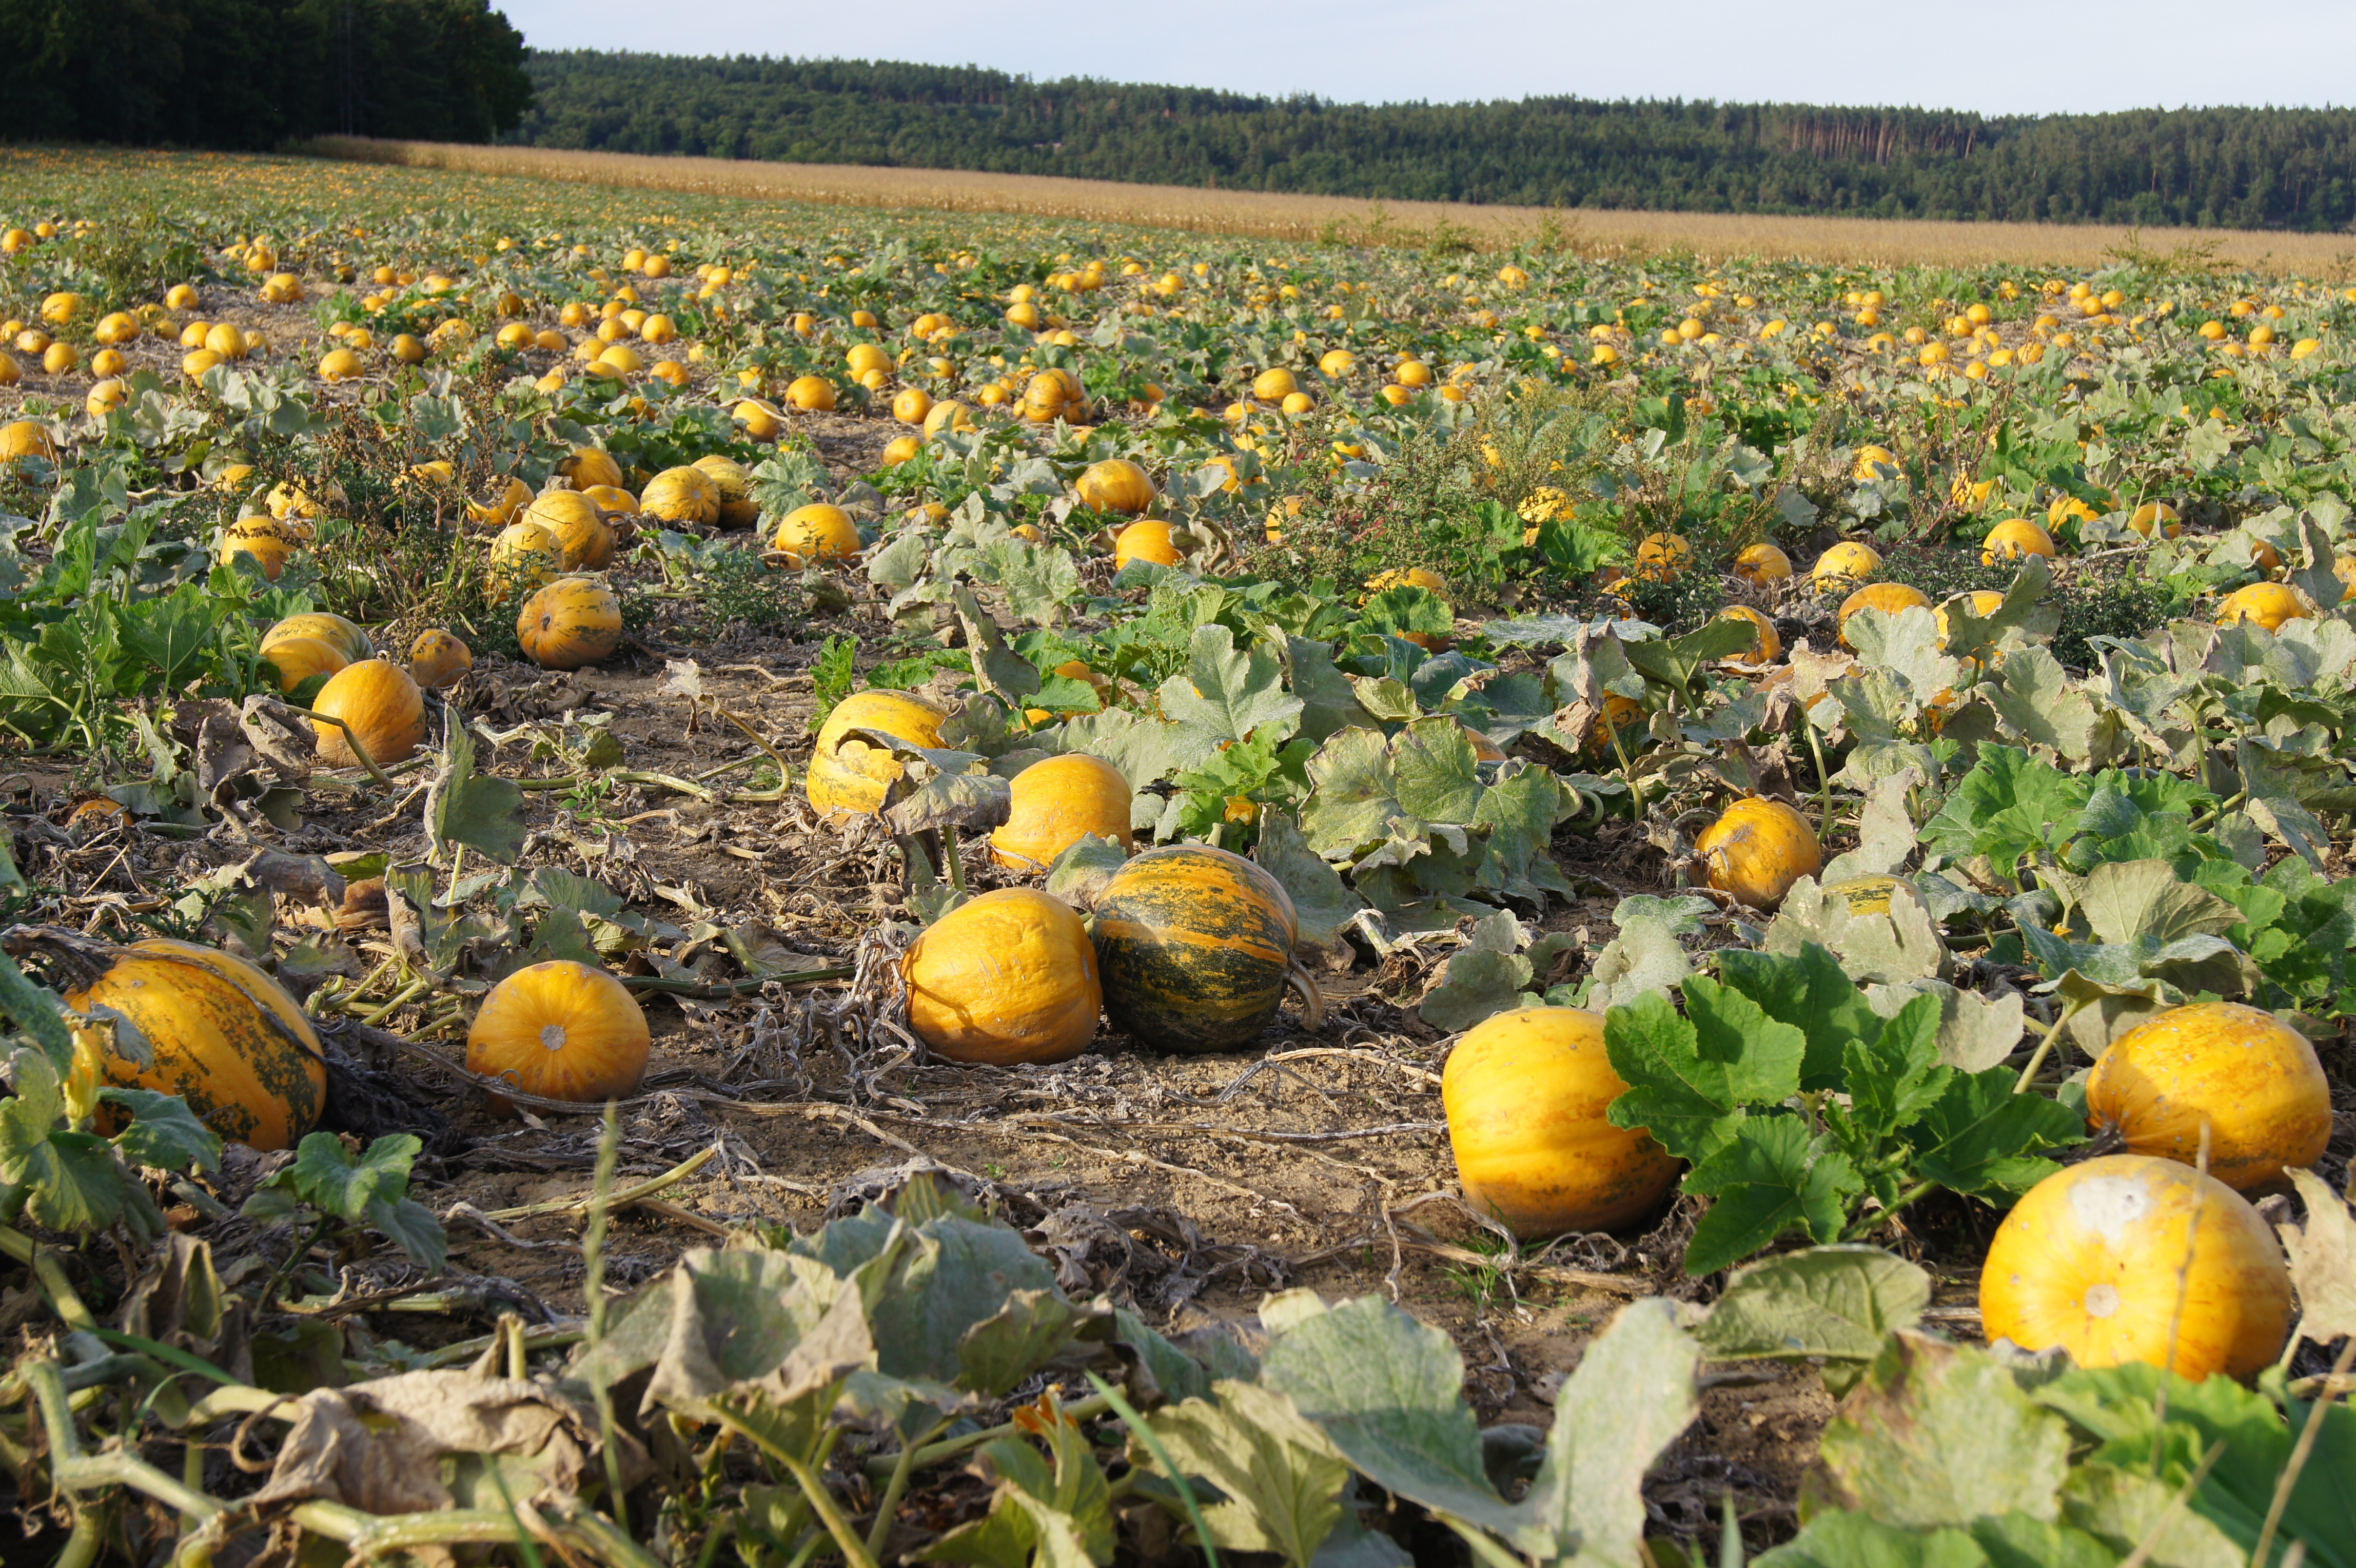
plant, field, flower, ripe, food, produce, vegetable, autumn, pumpkin, halloween, agriculture, squash, gourd, wildflower, cultivation, cucurbita, arable, flowering plant, land plant